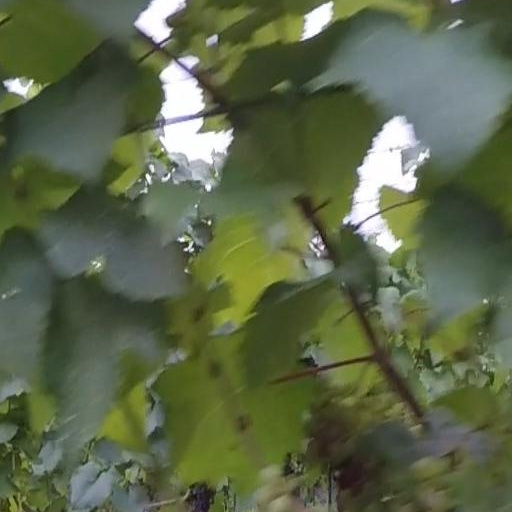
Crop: grape